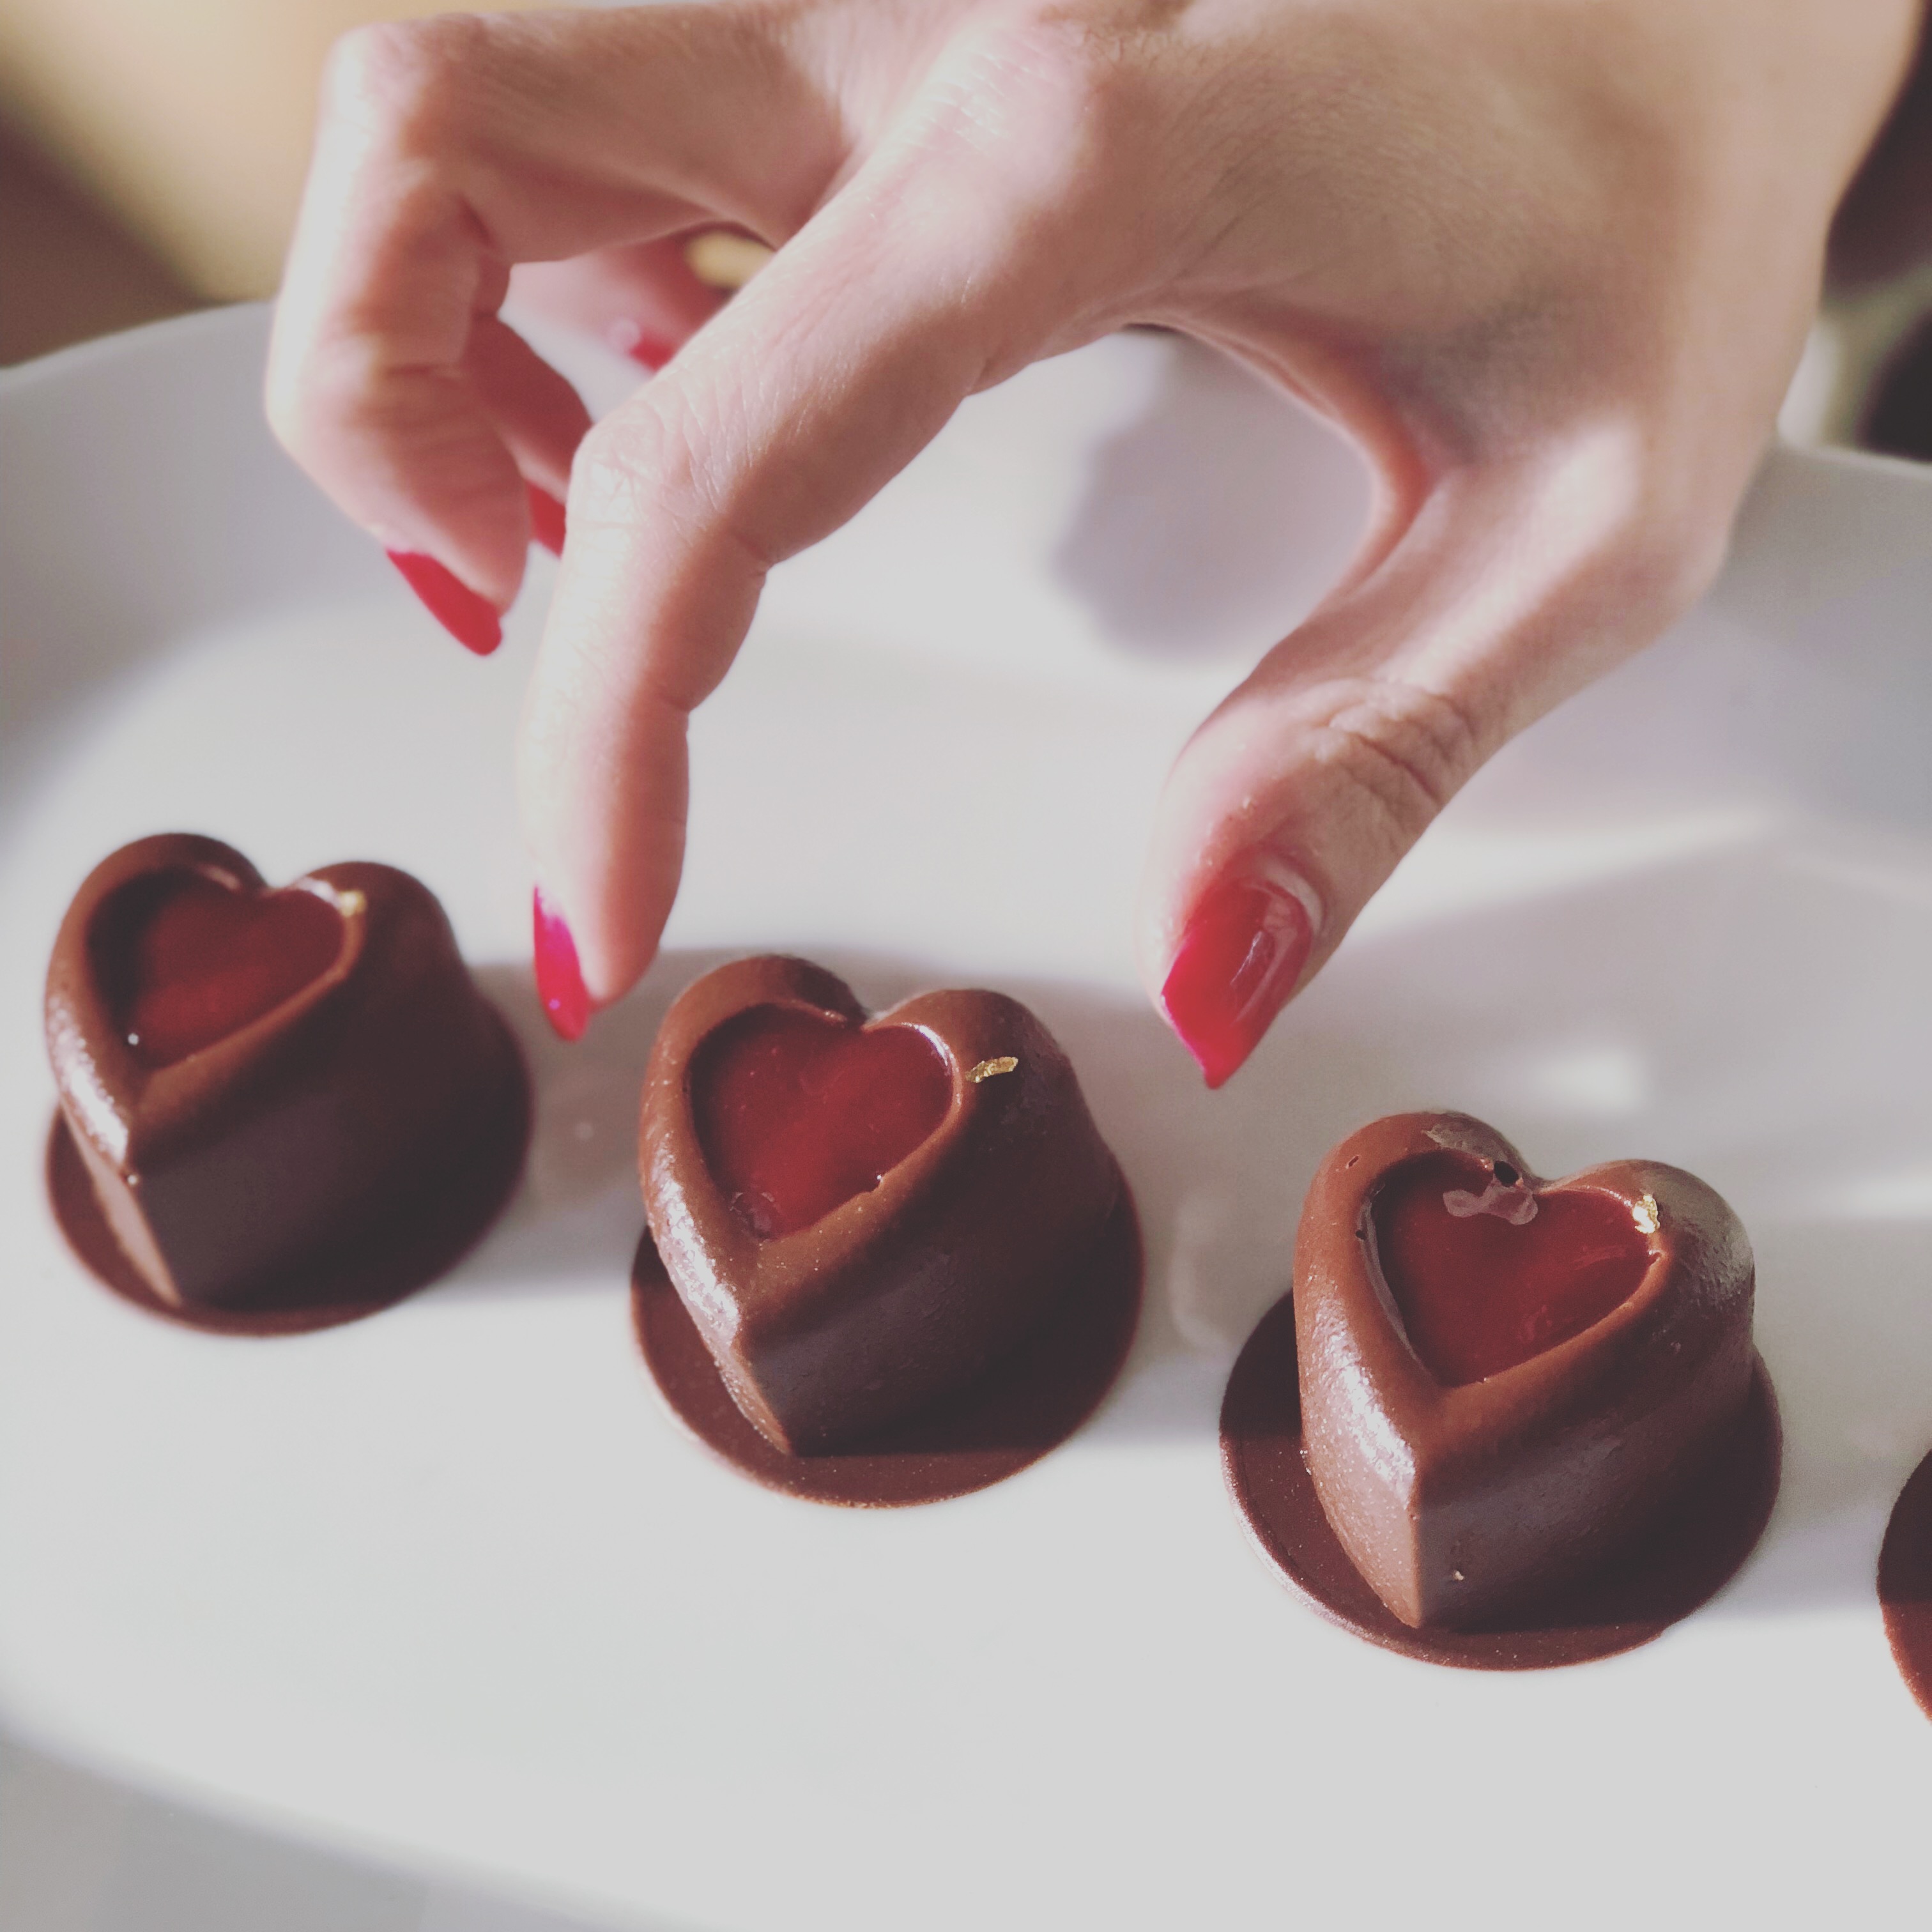
chocolate, red, valentines, heart, love, bonbon, chocolate truffle, praline, petit four, dessert, confectionery, sweetness, mozartkugel, nail